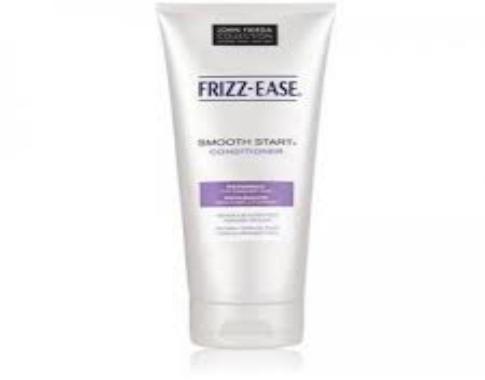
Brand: Frizz-Ease
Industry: Necessities